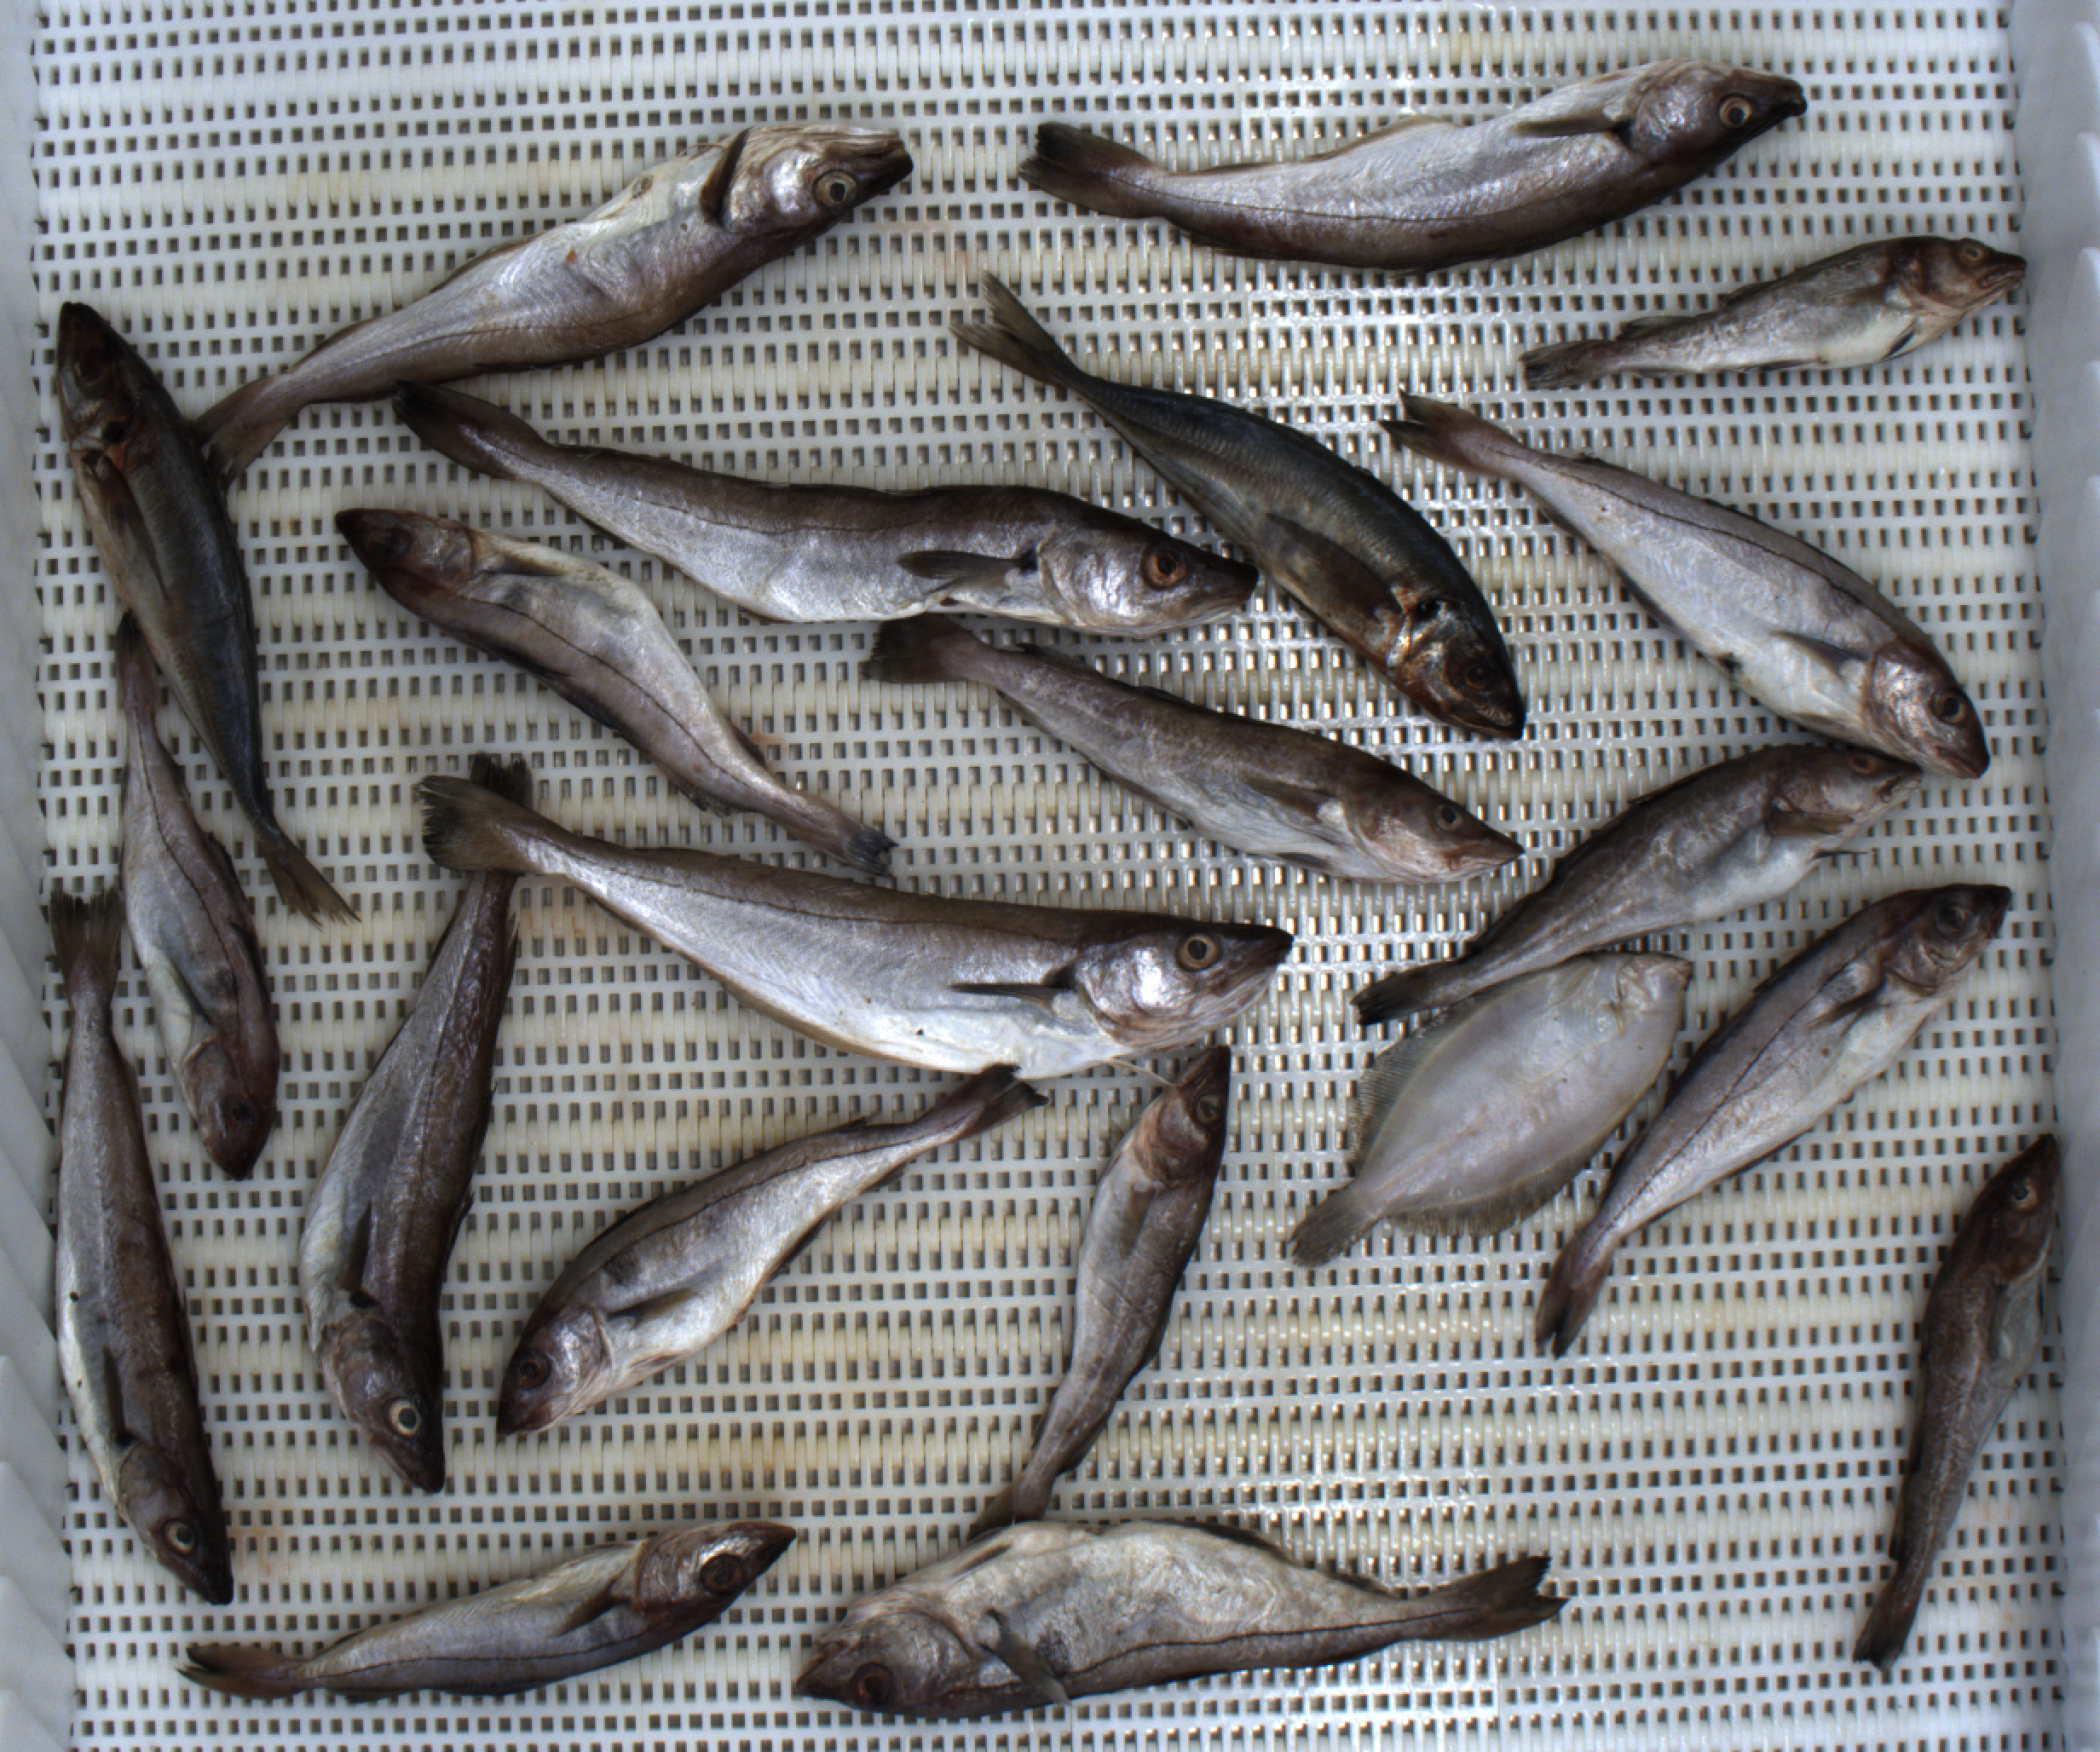
Total fish: 21
Cod: 5
Haddock: 7
Whiting: 6
Hake: 0
Horse mackerel: 2
Saithe: 0
Other: 1